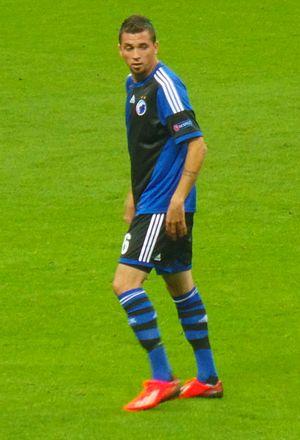
Claudemir Domingues de Souza plus communément appelé Claudemir est un footballeur brésilien, né le 27 mars 1988 à Macaúbas au Brésil. Il évolue actuellement à Sivasspor au poste de milieu de terrain.